Frances Miller

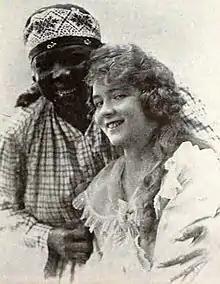
Miller (left) with Gladys Leslie in "The Mating" (1918)

Frances Miller (sometimes credited as Frances Grant or Frances Miller Grant) was an American actress who worked extensively during Hollywood's silent era. Like many black actresses of her time, she was often cast in "mammy" roles.